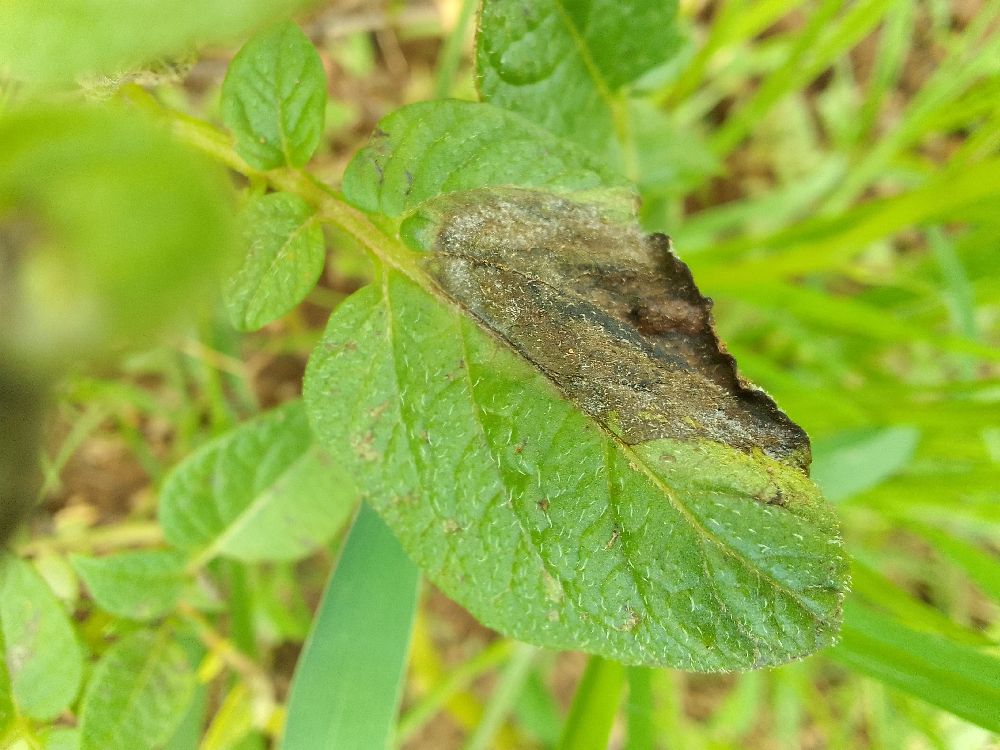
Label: Late blight